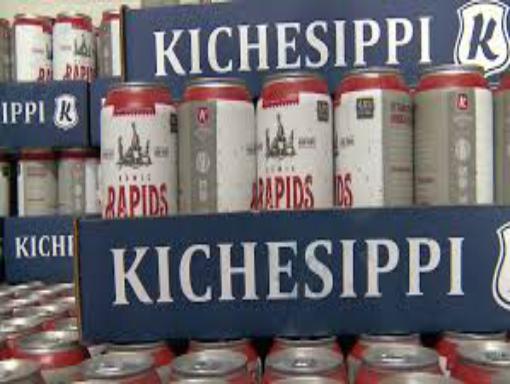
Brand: kichesippi-2
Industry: Food